1944 Auckland Rugby League season

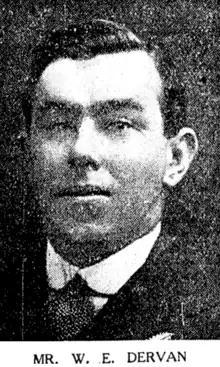

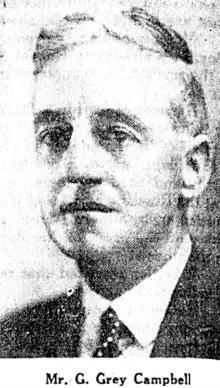

Rauaroa Tangaroapeau Turei, better known as Bill Turei was a winger and full back who played for City Rovers from 1932 to 1935. He died of natural causes on April 15, 1944, while in Italy. He was a staff sergeant in the 2nd Māori Battalion and had enlisted in 1941 and went overseas with a reinforcement draft in May, 1943. Turei was educated at Auckland Boys Grammar and Te Aute College. In 1933 he represented Auckland in 4 matches, scoring 5 tries and kicking a conversion. In his debut match against Taranaki on June 10, 1933, he scored 3 tries in a 32–20 win at Carlaw Park. He played against South Auckland on July 15, before scoring 2 tries and kicking a conversion in a match with Taranaki at Western Park in New Plymouth. His final match was against North Auckland on August 12 where he played in the centres alongside Bert Cooke. For City he scored 24 tries, and kicked 12 goals for 96 points. He was the equal leading try scorer in the 1933 season and second in 1934. He was 37 at the time of his death and buried at the Salerno War Cemetery in Italy. At the time of his enlistment he had been living in Ponsonby in Auckland. Turei was survived by his wife, Maud Kathleen Turei.